Baade 152

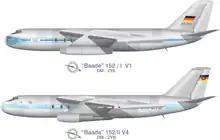
Sketch of the two prototype variants of the 152 that flew between 1958 and 1961

A total of three airworthy prototypes were constructed; two of them being flown on three flights. The design of the first prototype was largely derived from the OKB-1 150, an early jet bomber designed by former Junkers engineers in the Soviet Union. It included a tandem landing gear and glazed nose for the navigator, which was a common feature in many Eastern Bloc aircraft. The 152's landing gear was unusual for a passenger plane in that the main gear was housed along the centerline of the fuselage with outrigger wheels in the wing-tips, similar to the better-known Boeing B-47. The tail of the airplane was tested on a VEB 14.